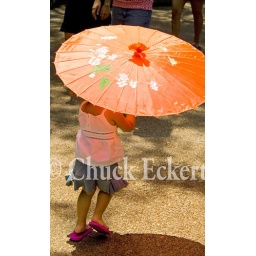
Young girl at Lincoln Park Zoo in Chicago wearing flip-flops shading herself with orange umbrella.